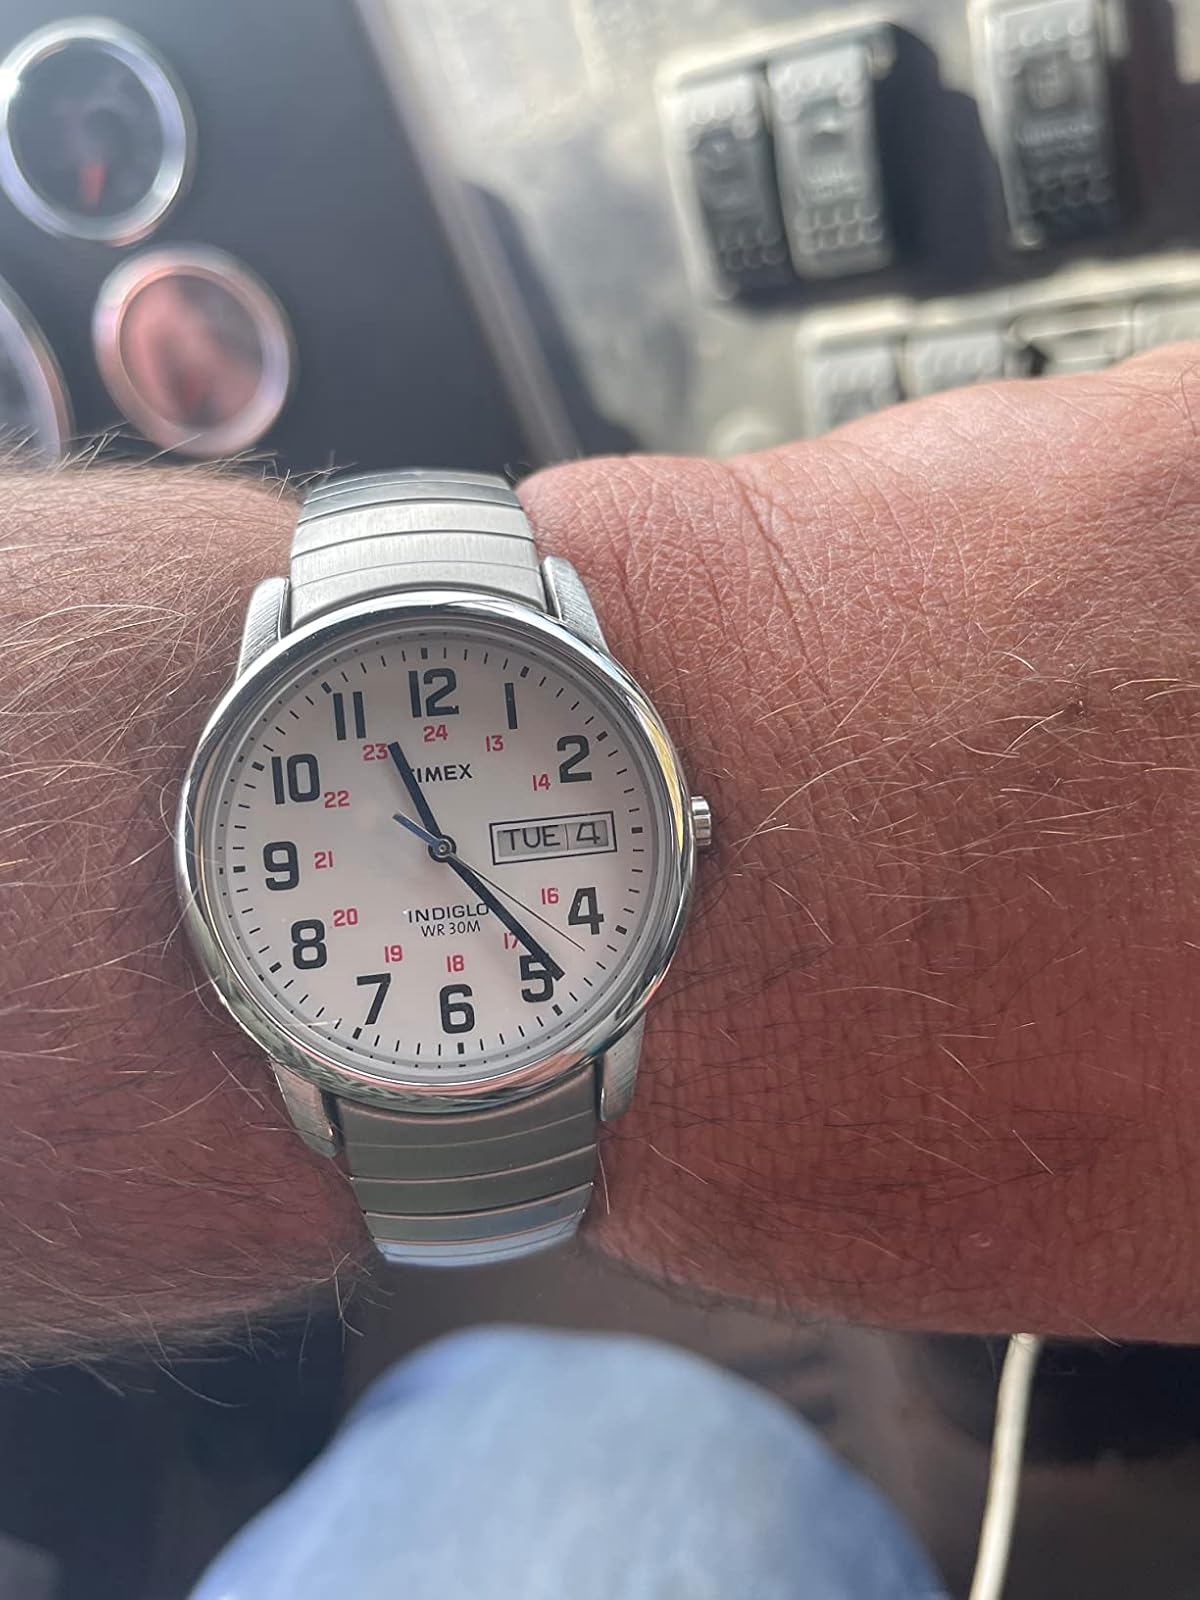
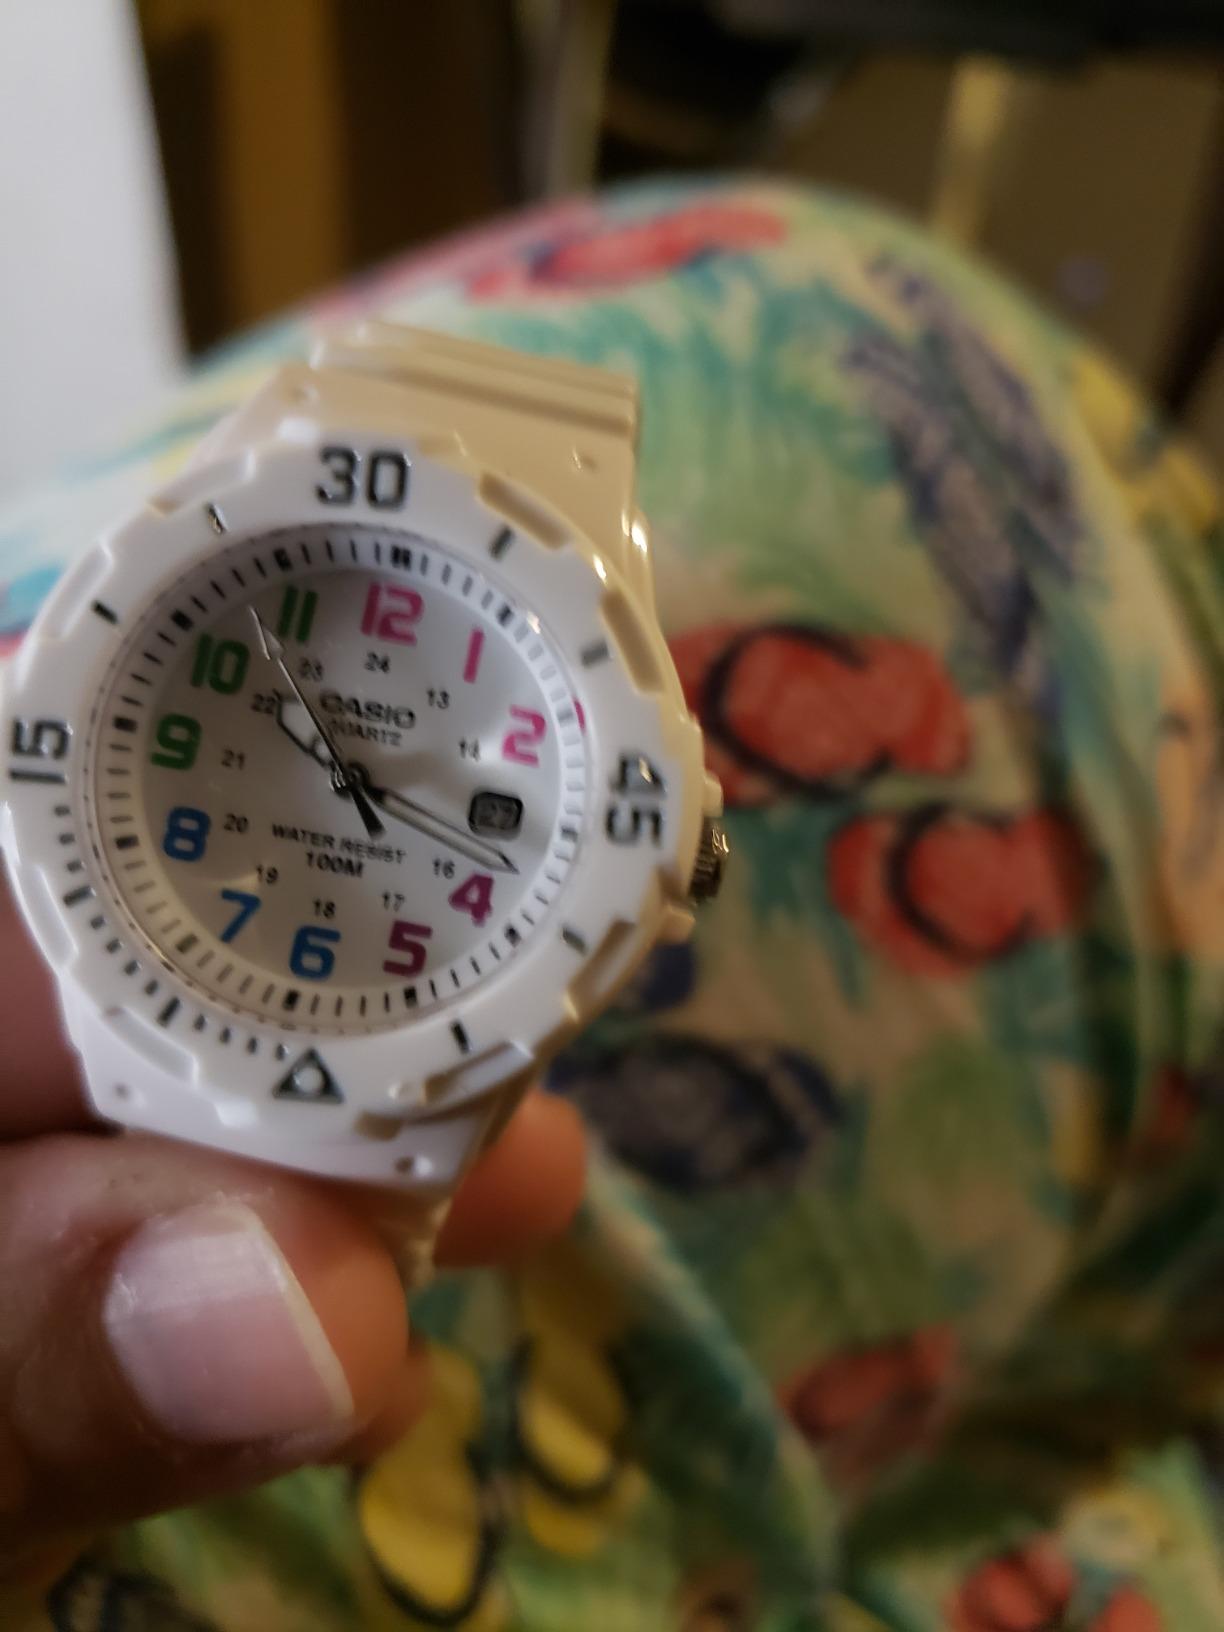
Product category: accessories_watch
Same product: no